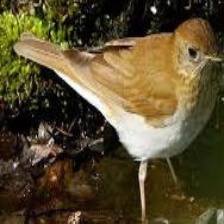
Species: VEERY
Scientific name: CATHARUS FUSCESCENS